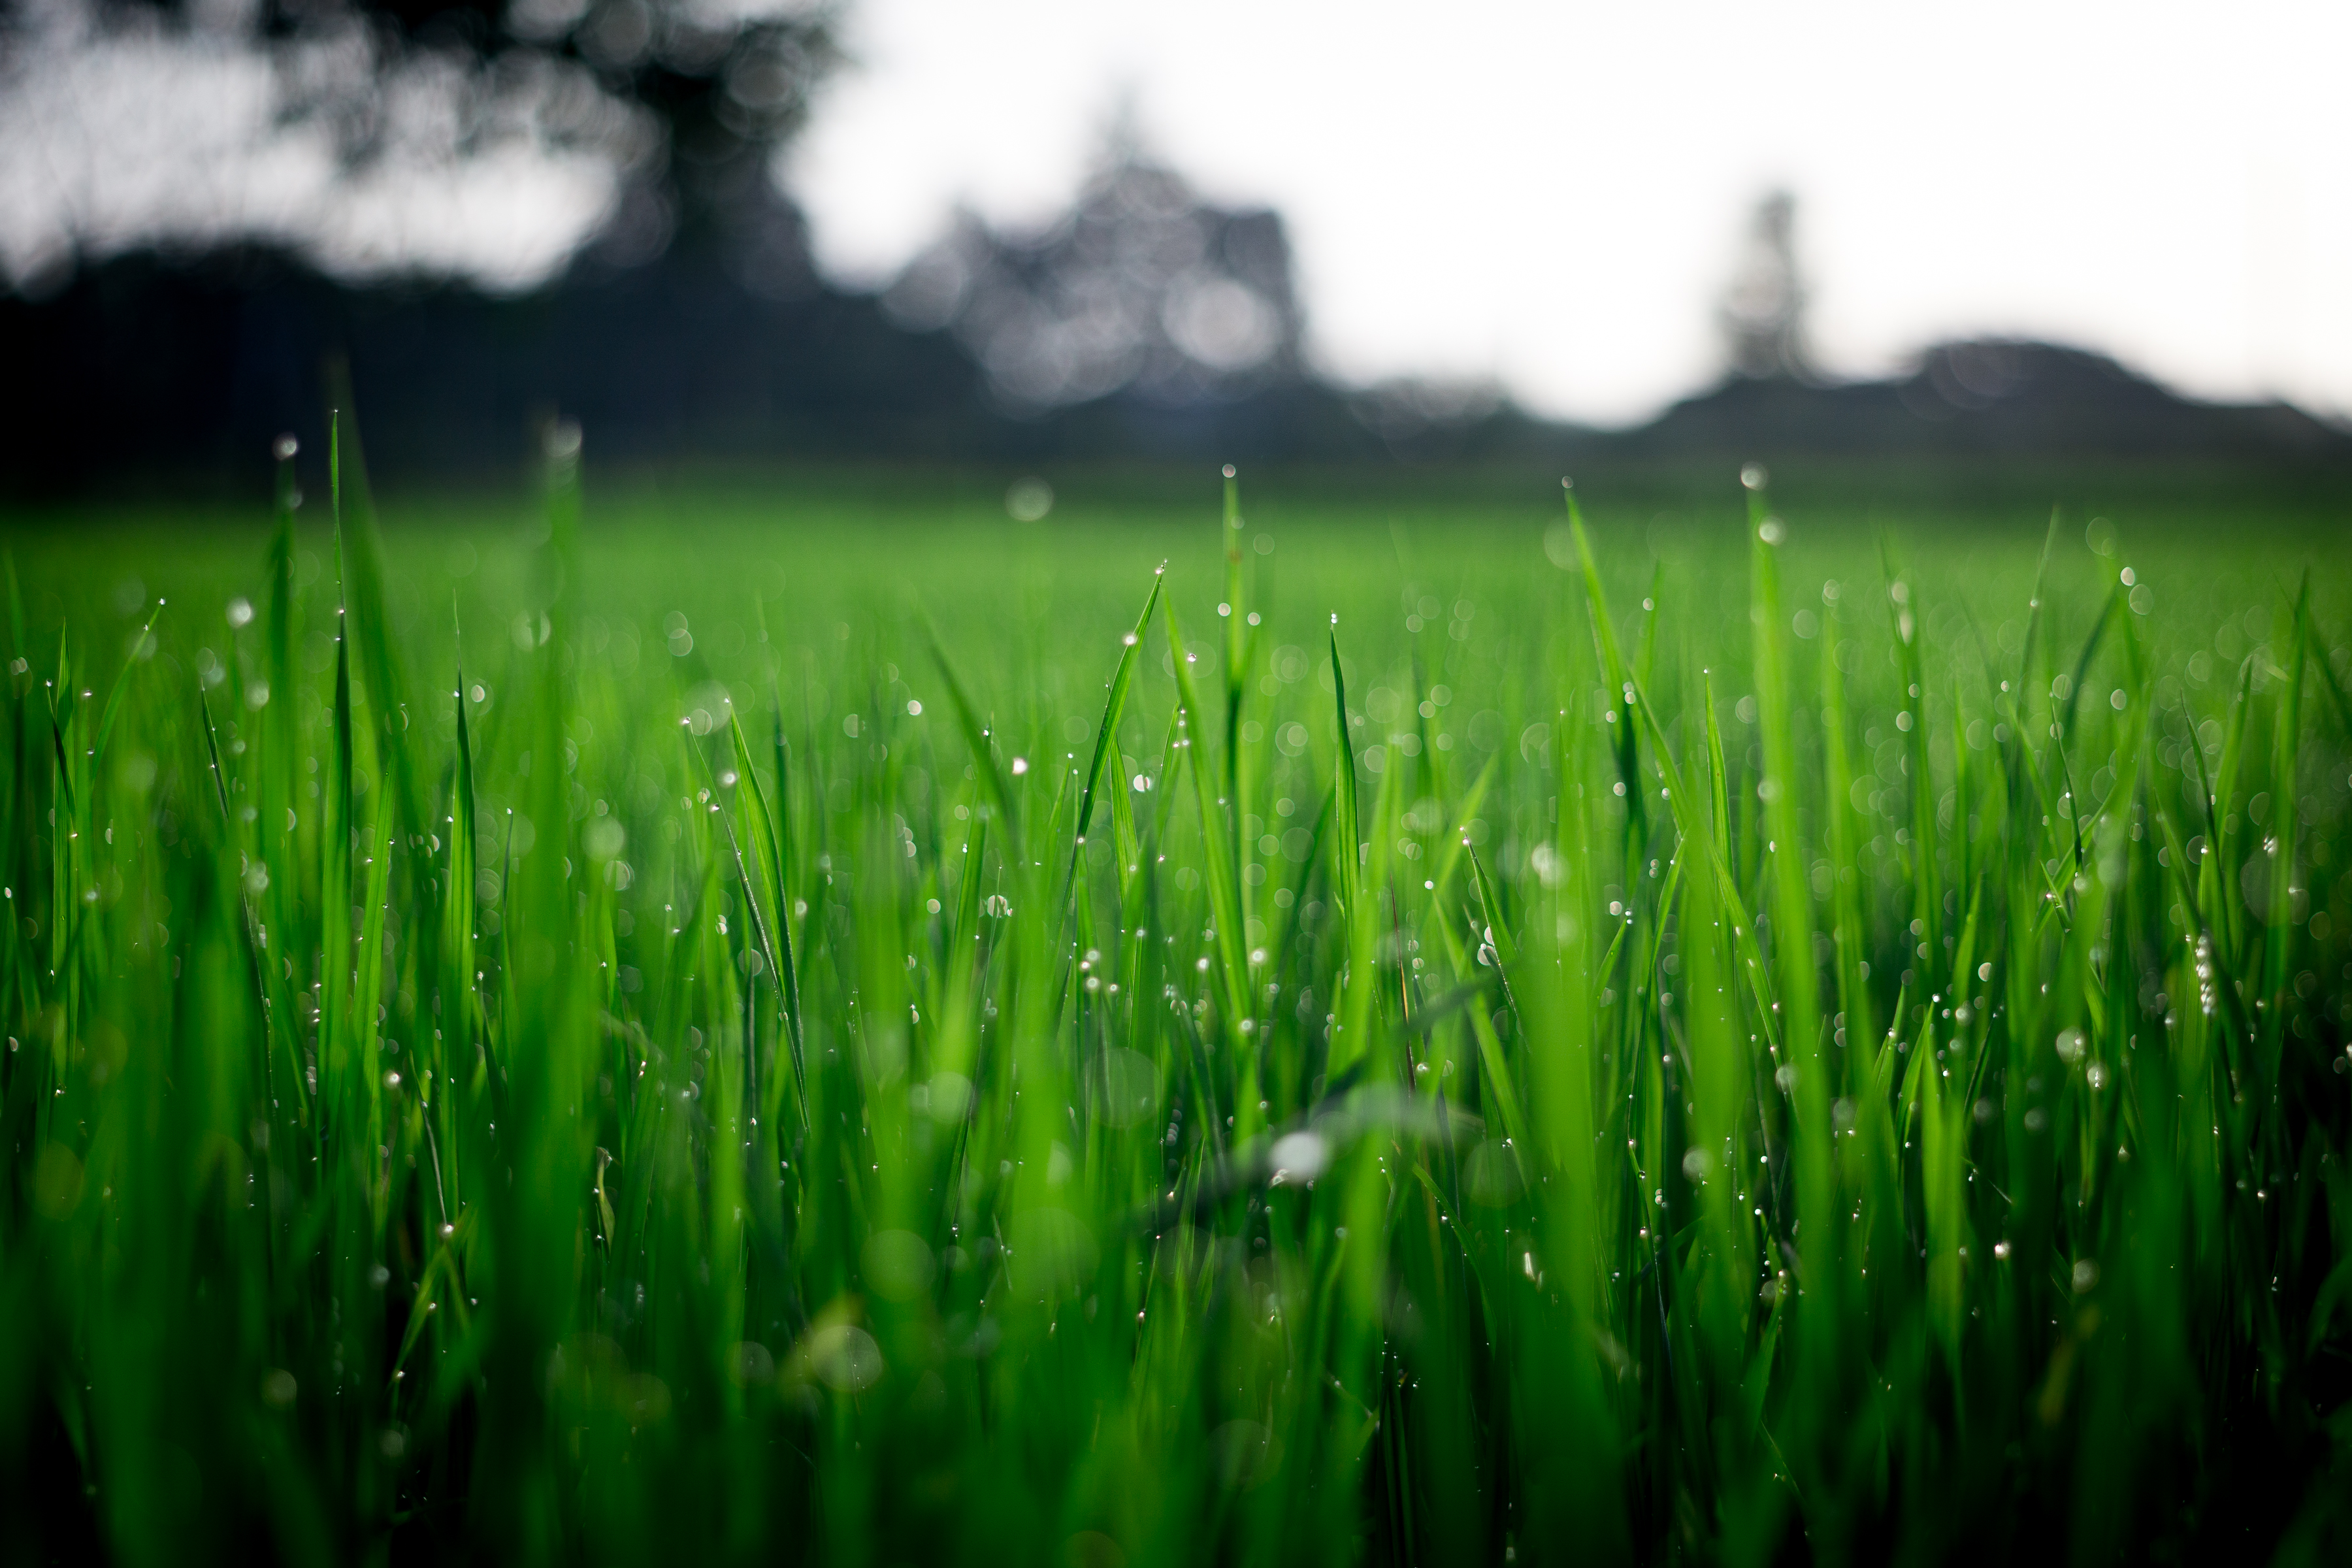
water, nature, grass, dew, light, blur, growth, plant, field, farm, lawn, meadow, sunlight, leaf, summer, rural, green, lush, garden, hayfield, flora, turf, grassland, blade, macro photography, grass family, plant stem